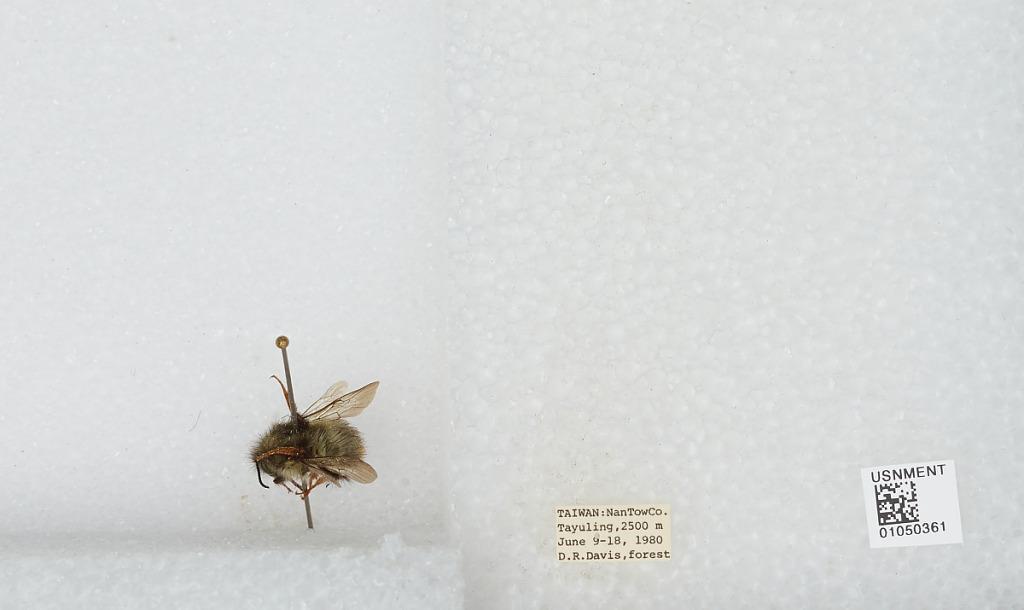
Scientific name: Bombus sp.
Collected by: D. Davis
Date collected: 1980-6-9
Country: Taiwan
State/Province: Taiwan
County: Nantou
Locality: Tayuling